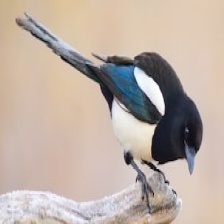
Species: EURASIAN MAGPIE
Scientific name: PICA PICA
ImageNet parent category: magpie